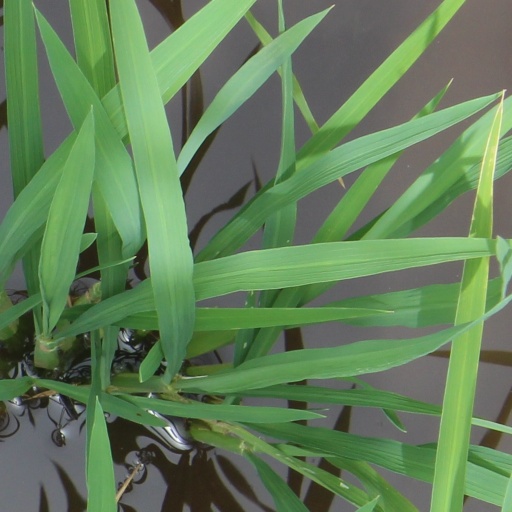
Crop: rice